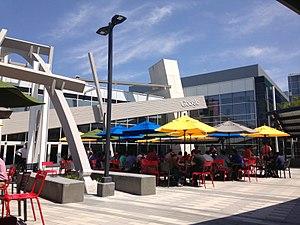
Le Googleplex est le siège social de Google, situé au 1600 Amphitheatre Parkway à Mountain View, en Californie près de San José. Googleplex est un mot-valise formé à partir de Google et de complex et est une référence au grand nombre gogolplex valant 10 = 10¹⁰¹⁰⁰. Le Googleplex est l'un des 23 sites nord-américains de la firme. Google possède aussi 23 sites en Europe, 14 en Asie et dans le Pacifique, 5 au Moyen-Orient et 3 en Amérique latine.